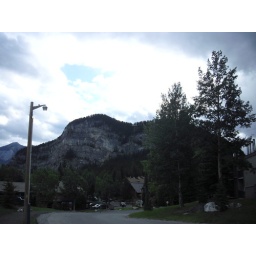
The mountain under a halo of clouds